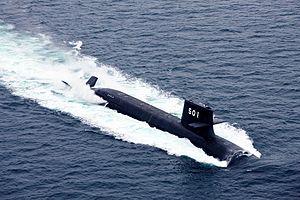
La classe Sōryū, parfois appelée classe 16SS, est une classe de sous-marins à propulsion anaérobie en service dans la marine japonaise depuis 2009.